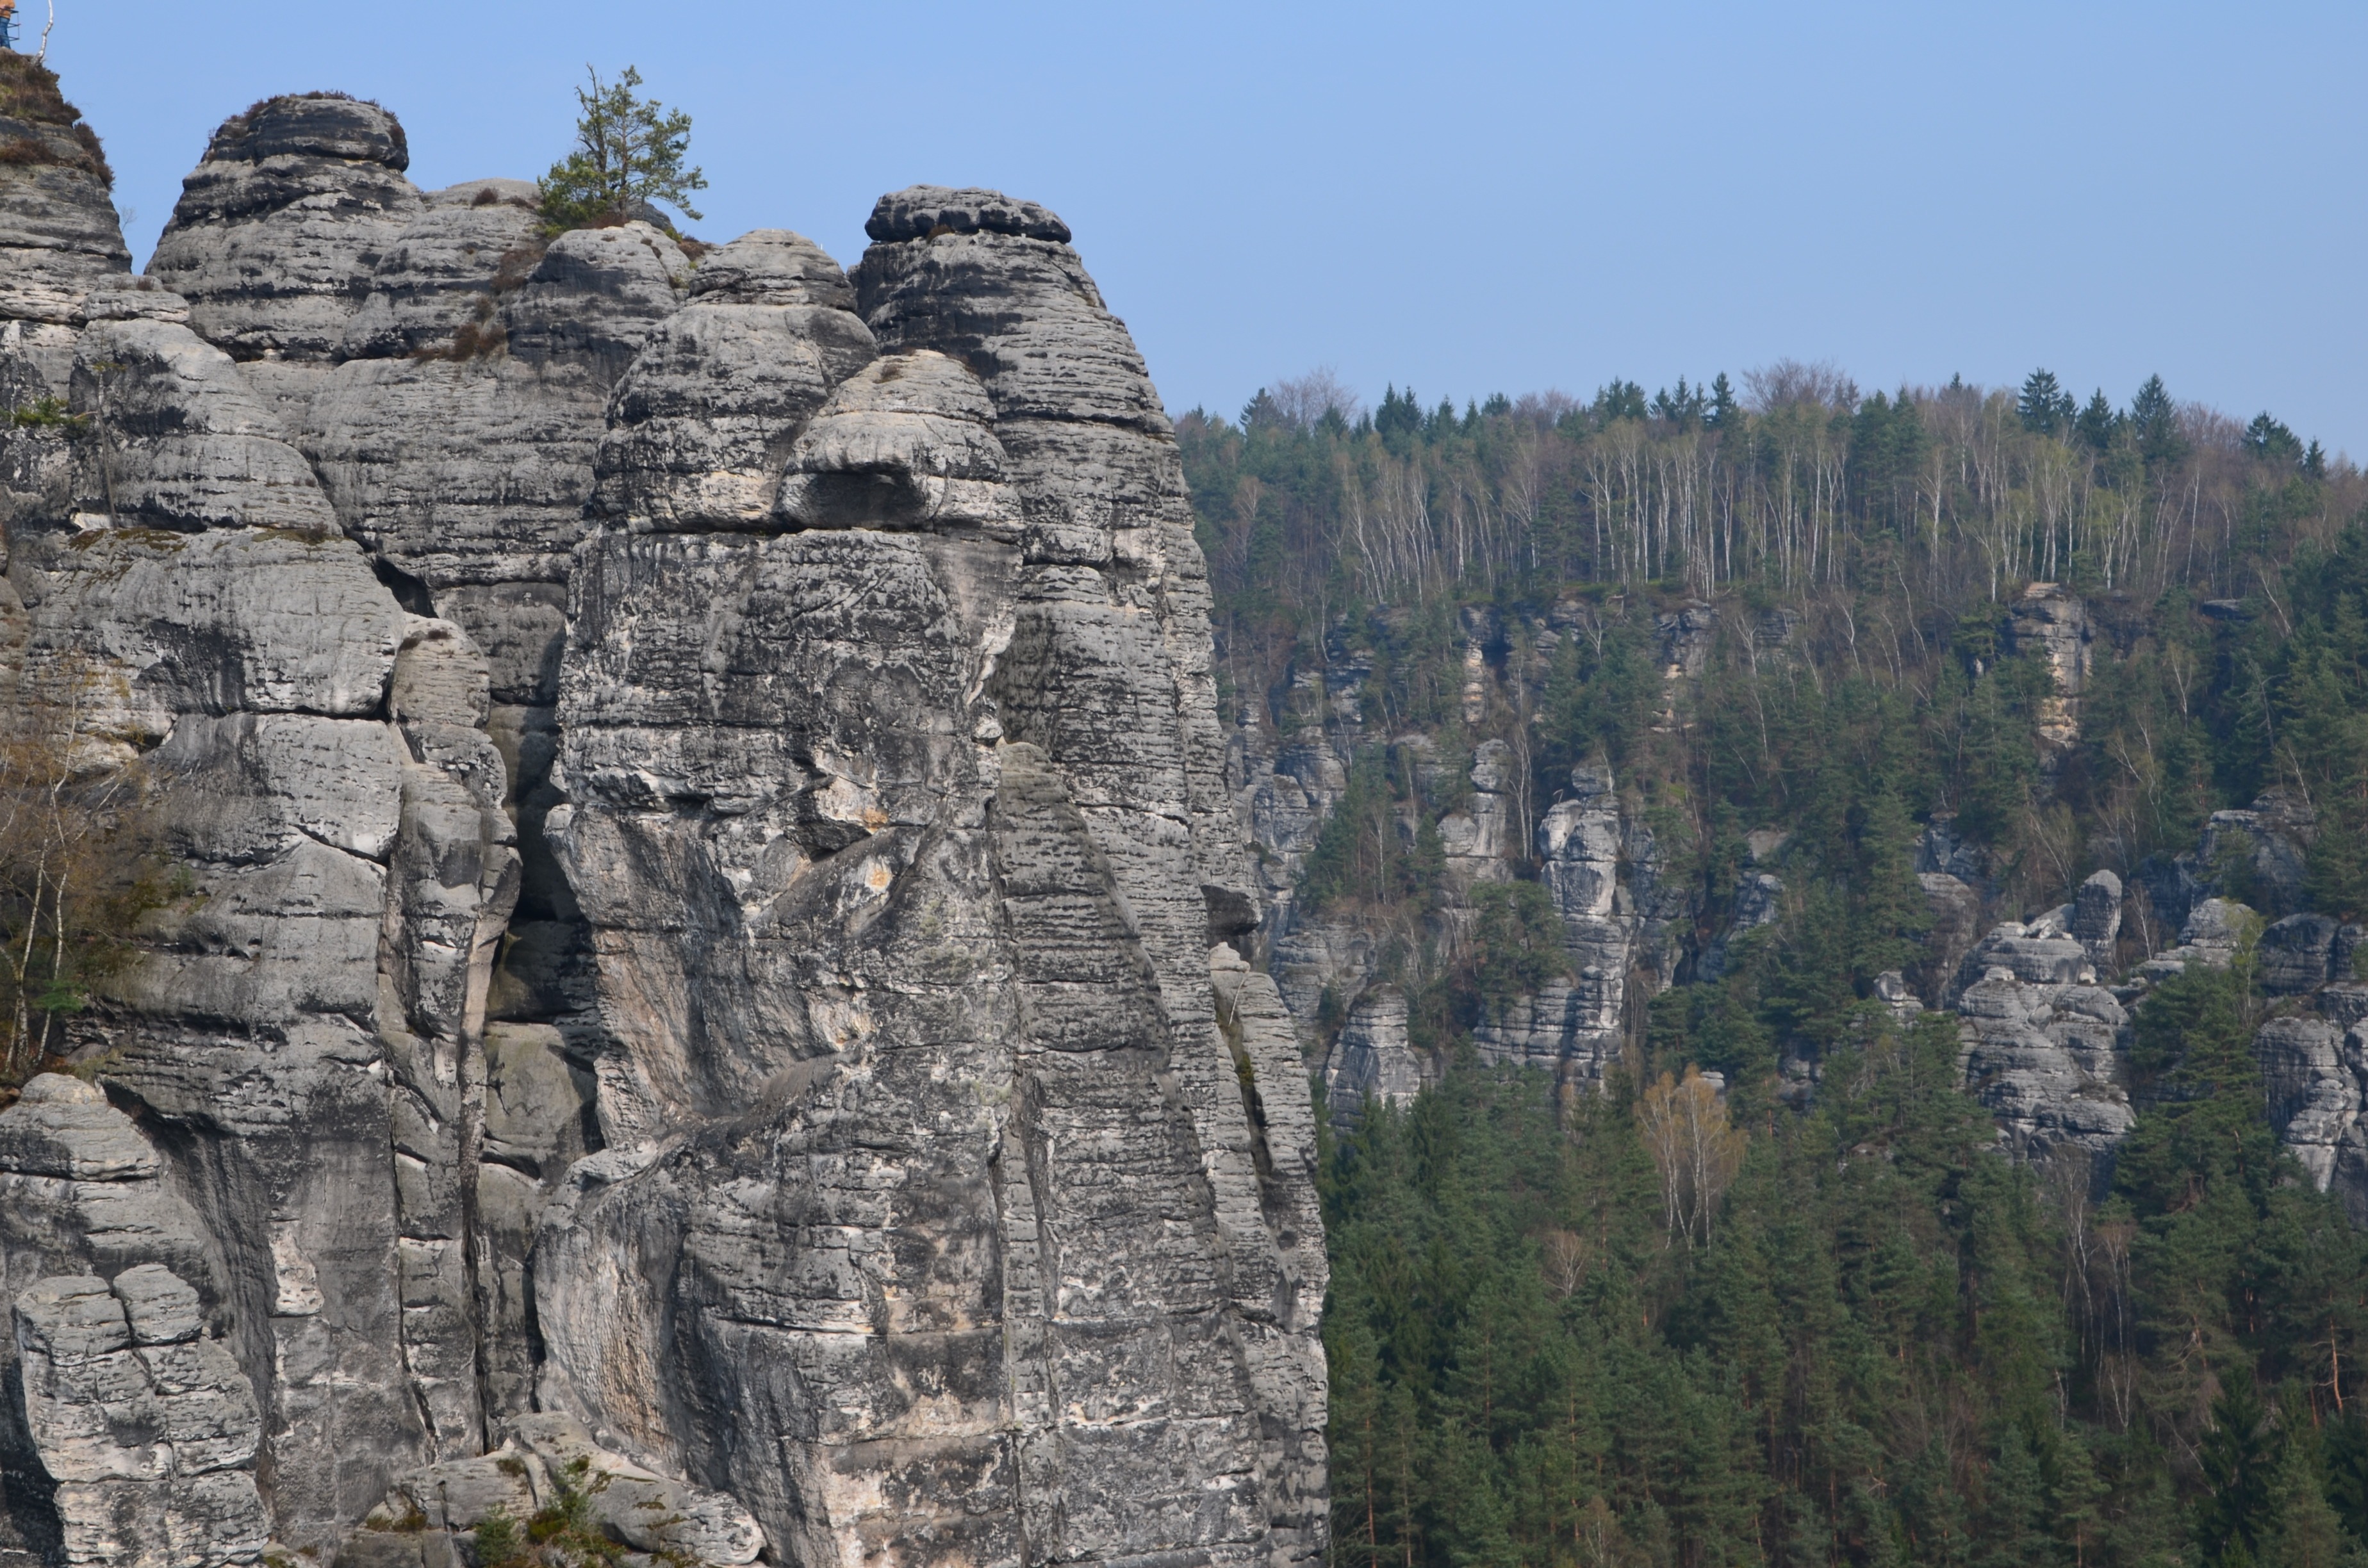
nature, rock, mountain, adventure, mountain range, formation, cliff, terrain, national park, ridge, geology, badlands, outlook, plateau, saxon switzerland, elbe sandstone mountains, bastei bridge